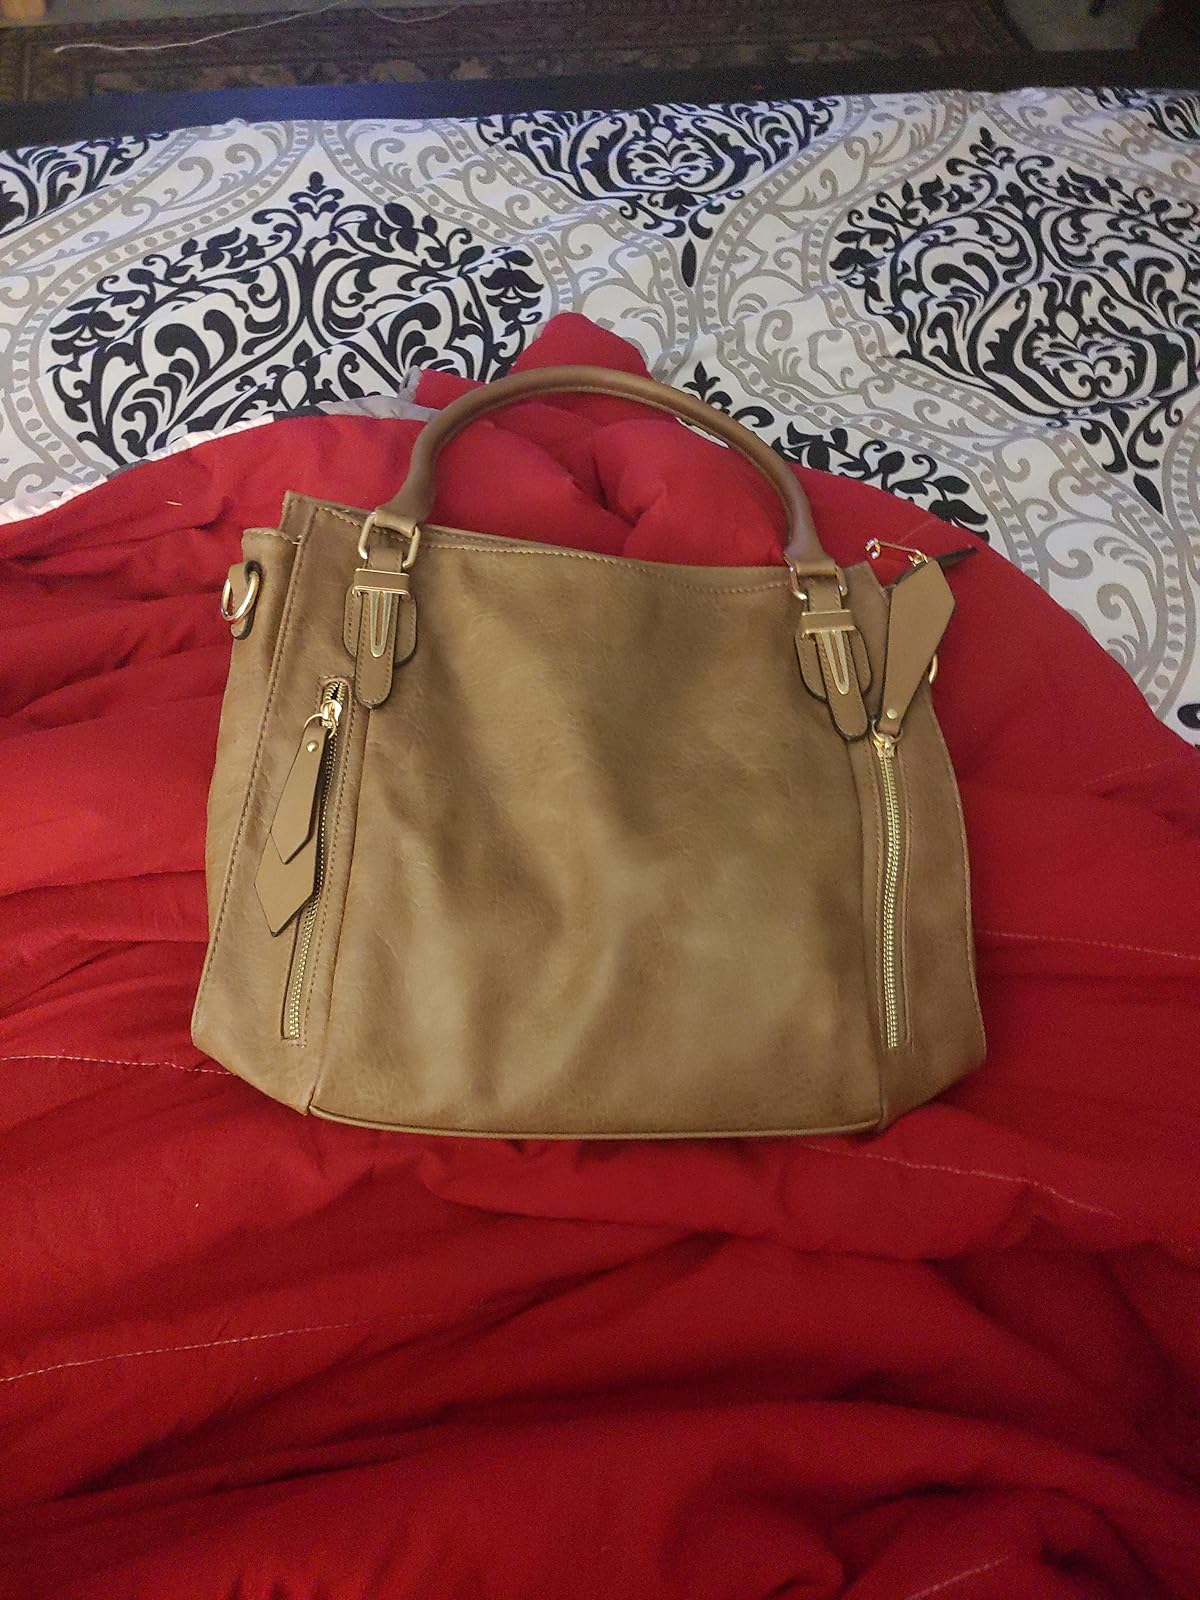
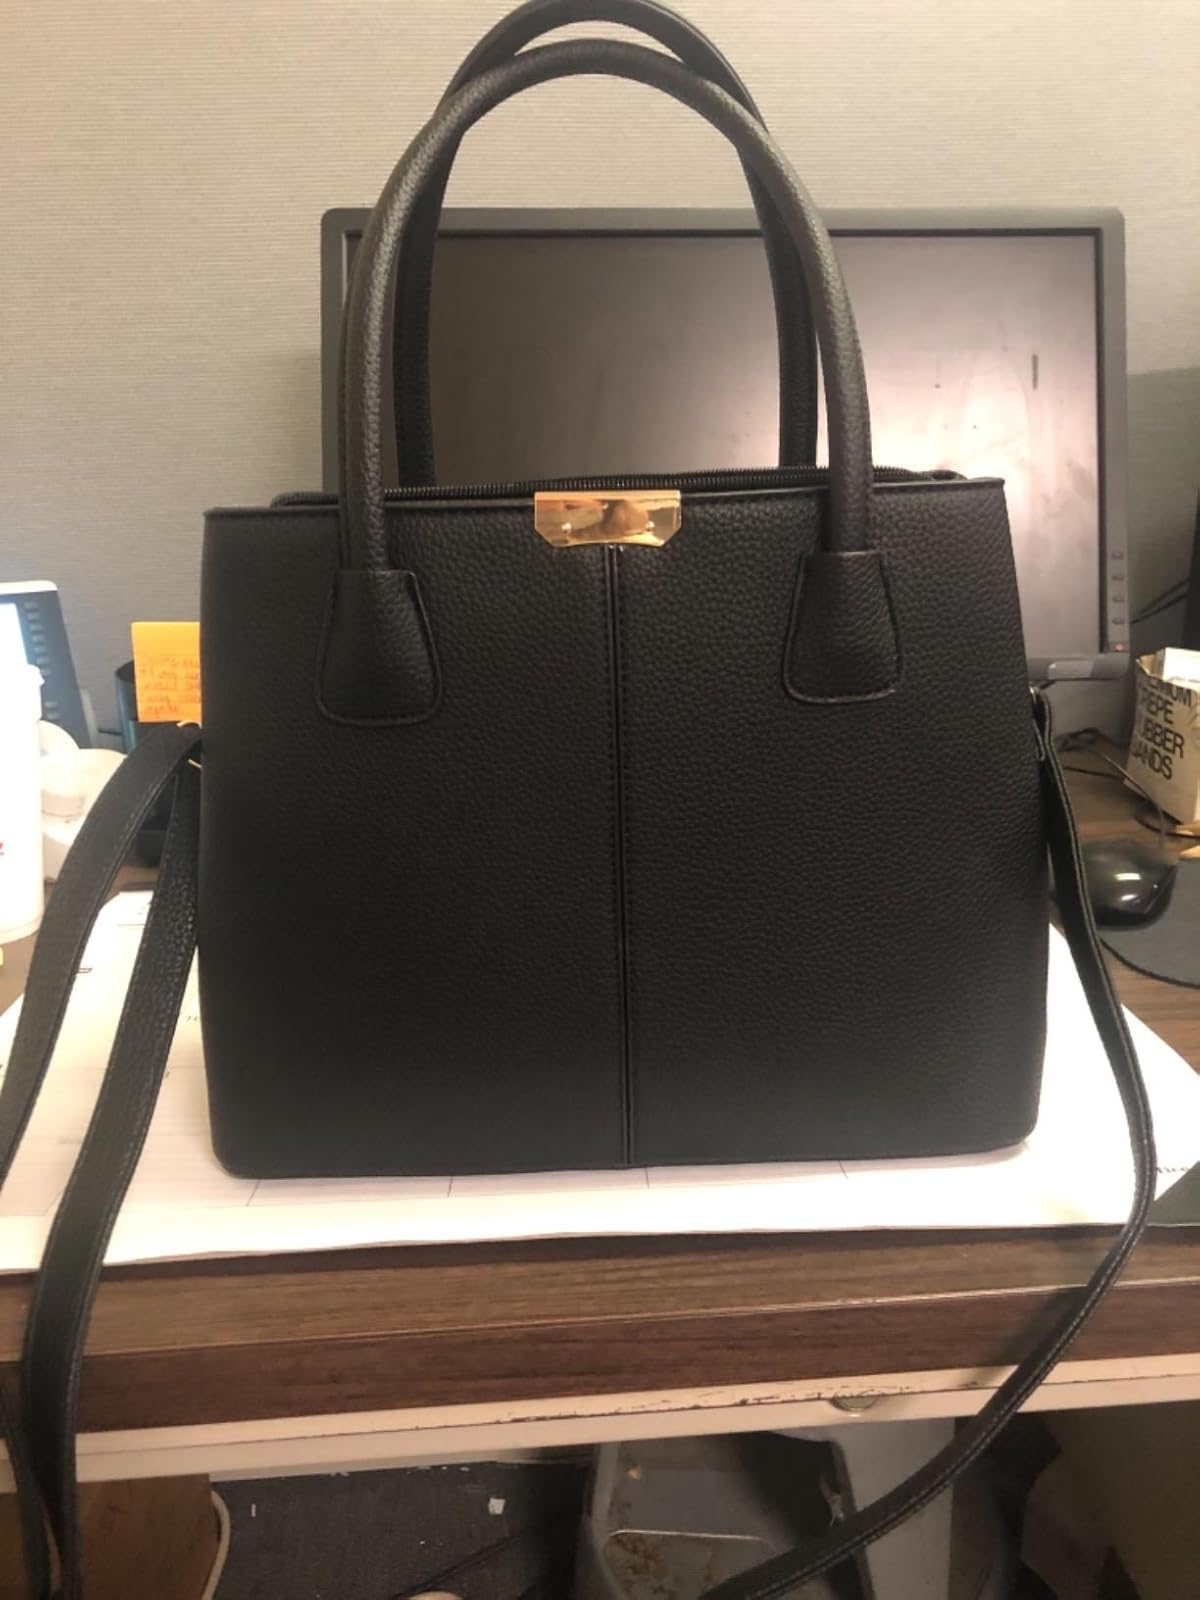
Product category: accessories_handbag
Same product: no